WLS-TV

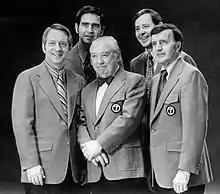
WLS-TV's main "Eyewitness News" team, 1972. Back, from left: anchor John Drury, anchor Joel Daly. Front, from left: weatherman John Coleman, anchor Fahey Flynn, sportscaster Bill Frink.

In 1969, WLS-TV adopted the "Eyewitness News" format that the other ABC owned-and-operated stations began implementing in the late 1960s, after the news format was popularized when it originated at New York City flagship WABC-TV. Beginning in 1968, the station's main evening newscasts were co-anchored by Fahey Flynn, a bowtie-wearing broadcaster who had spent the previous 15 years at WBBM-TV; and Joel Daly, who was hired away by WLS from WJW-TV in Cleveland in 1967. The duo served as the anchors of the station's 6 and 10 p.m. newscasts until Flynn's death in August 1983. In 1970, the two were joined by John Drury, who helmed the 5 p.m. newscast. By 1973, WLS' "Eyewitness News" broadcasts surpassed NBC-owned WMAQ-TV (channel 5)'s newscasts to become Chicago's top-rated news operation, a lead it held until WBBM-TV surpassed channel 7 for the top spot in 1979. For much of the 1970s and 1980s, it waged a spirited battle for second place in the Chicago news ratings between its two main competitors.